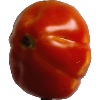
Label: Tomato 1